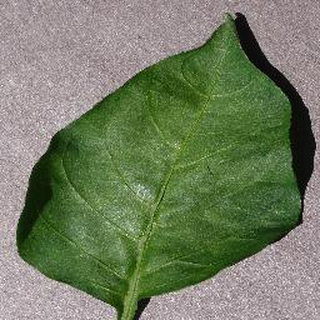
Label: healthy_bell_pepper